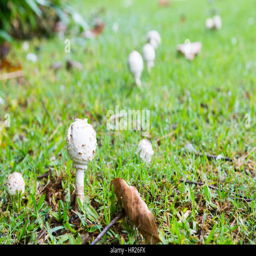
mushrooms growing on the grass